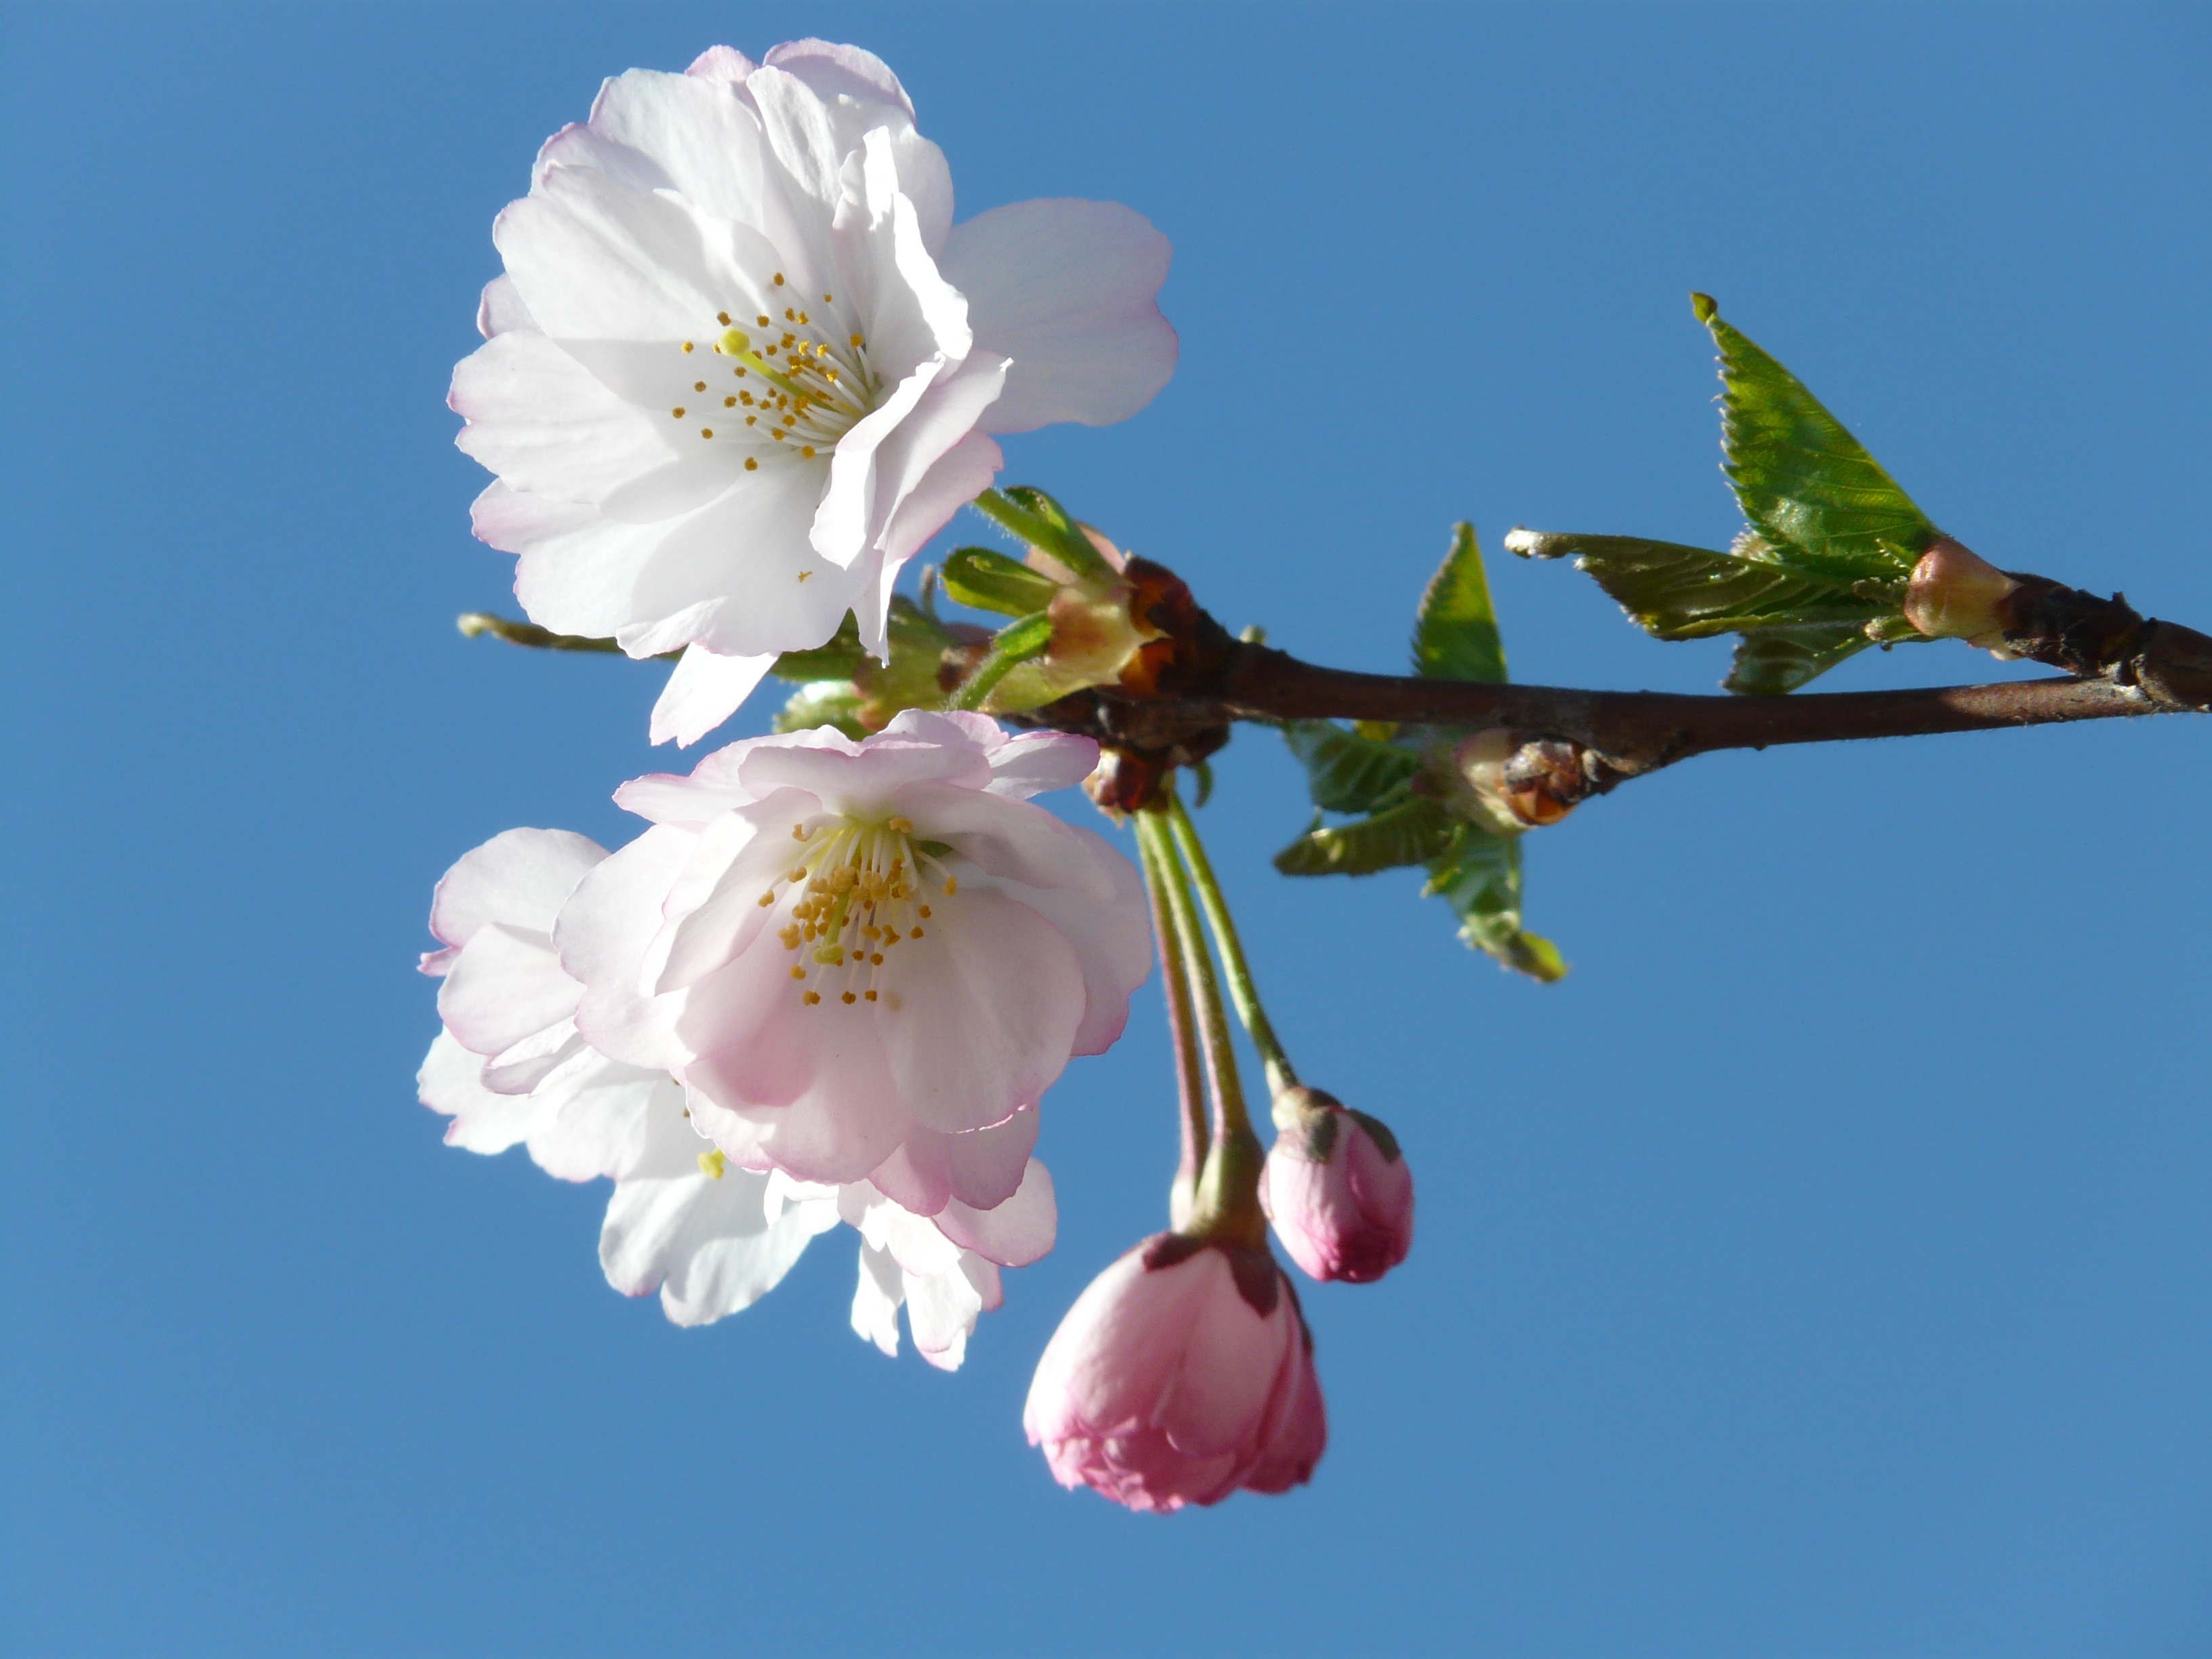
branch, blossom, plant, sky, fruit, flower, petal, bloom, food, spring, produce, pink, flora, cherry blossom, flowers, bud, japanese cherry trees, ornamental plant, flowering plant, ornamental cherry, land plant